Kabutoyama Station

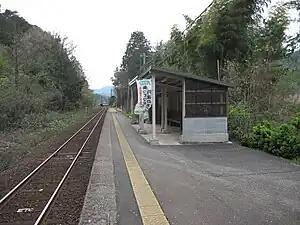
Kabutoyama Station, April 2012

is a passenger railway station in located in the city of Kyōtango, Kyoto Prefecture, Japan, operated by the private railway company Willer Trains (Kyoto Tango Railway).